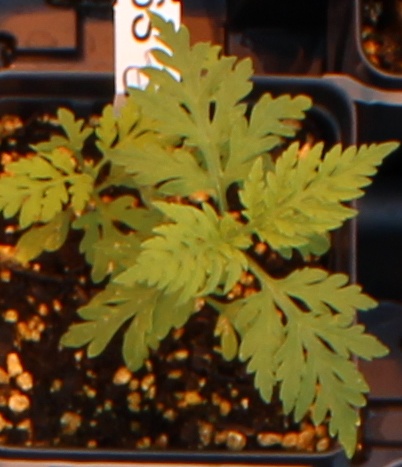
Label: Ragweed